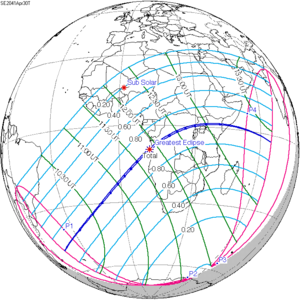
Une éclipse solaire totale aura lieu le 30 avril 2041.